List of outdoor ice hockey games

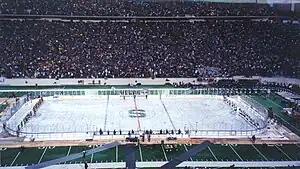
Two teams of many hockey players stand at either end of a rink built on top of a football field as thousands of people look on from the stands.

In the early history of hockey, games were played outdoors on rivers, lakes, and other naturally occurring ice surfaces. The first indoor game, held in 1875, was a novelty at the time, and after that the game moved inside. While the first Olympic hockey tournament, held in 1920, was played indoors, games at the first Winter Olympics in 1924 were the first of several such tournaments to be played outdoors. Games at the World Championships were occasionally played outdoors, including the final game in 1957 between the Soviet Union and Sweden at the Lenin Stadium in Moscow. The attendance at that game was approximately 55,000, a number that stood as a record for more than 40 years. In 1954, the Detroit Red Wings of the National Hockey League (NHL) played an exhibition game on an outdoor ice surface against the inmates of Michigan's Marquette Branch Prison.